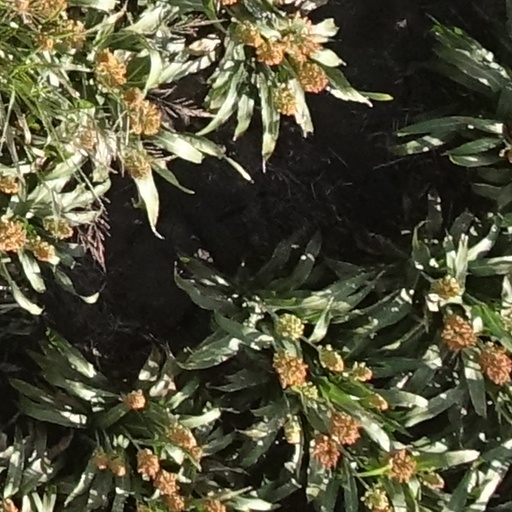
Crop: sorghum